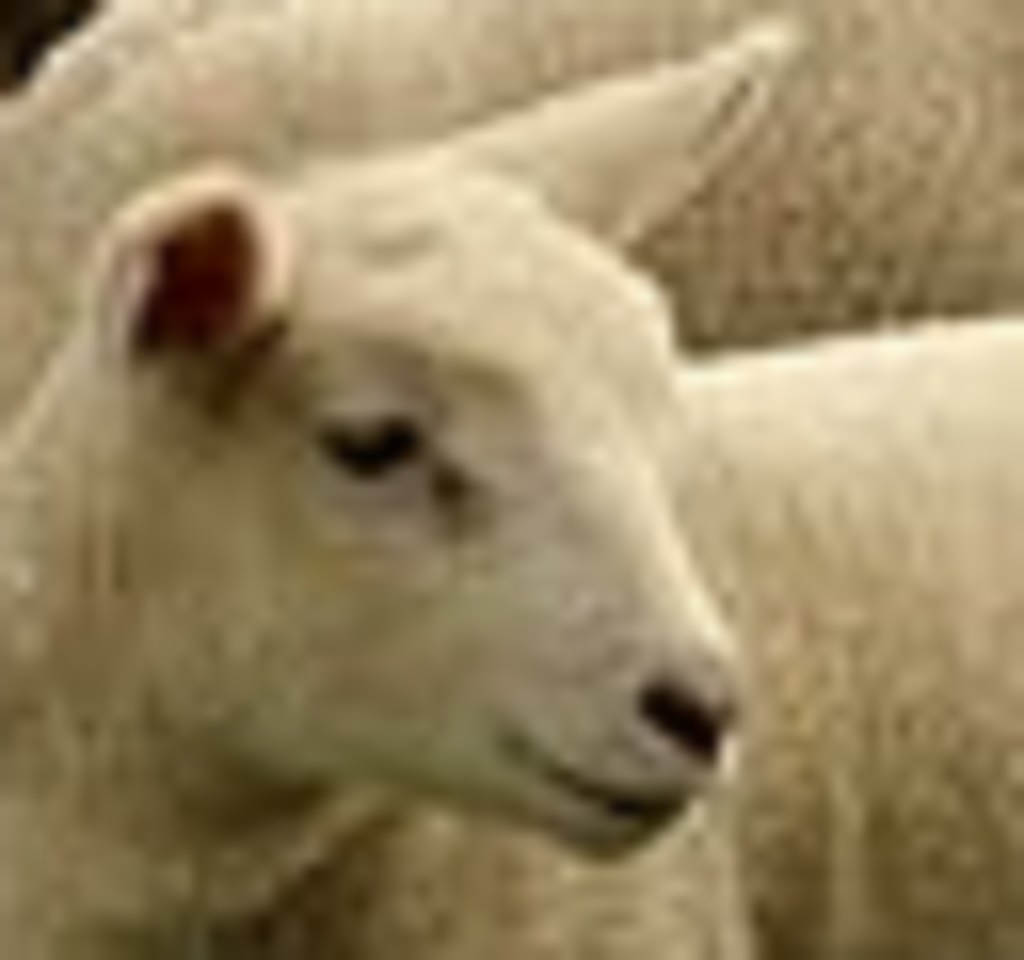
Label: no pain